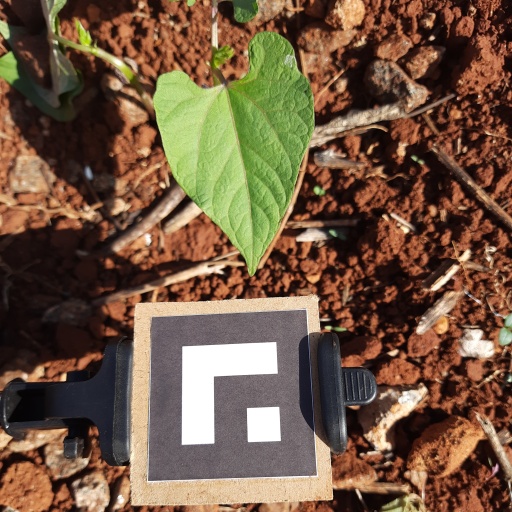
Observations: flat surface, no eating holes, under cloudy sky, under sunlight